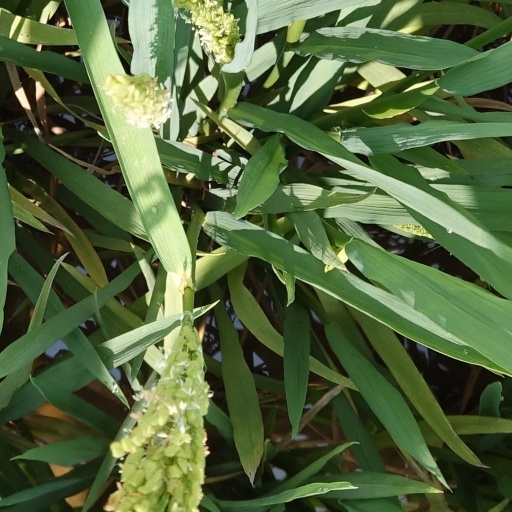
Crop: rice